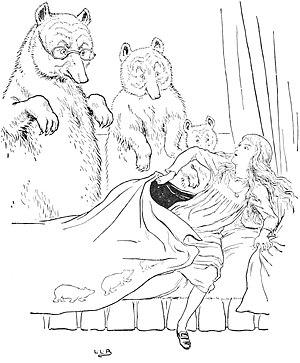
Boucles d'or et les Trois Ours, ou Les Trois Ours, est un conte, souvent considéré comme une histoire folklorique anonyme d'origine écossaise, ou comme l'une des créations de la collection des frères Grimm. Sa première édition remonte à 1837, sous la forme d'un texte en prose composé par Robert Southey, paru dans son ouvrage The Doctor. Probablement basé sur une version plus ancienne, il a bénéficié d'une grande notoriété après avoir été édité par Southey, et a été si souvent raconté par la suite que le lien à son auteur a été perdu. Il aborde la question de la place de l'enfant dans la fratrie et celle de la quête de son identité.